Constantin Sion

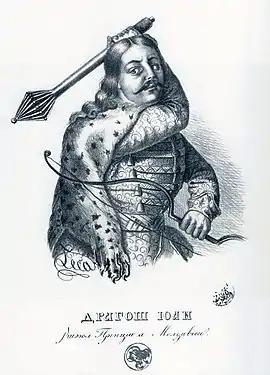
Dragoș of Moldavia in a 19th-century print by the Wallachian Constantin Lecca

Constantin was recognized as "Paharnic" following the Ottomans' intercession on his behalf. However, his status abruptly declined with months, and the post-Phanariote age began with him as a copyist in service to the Moldavian Treasury. He was seconded there by his in-law, Vasile Mihalache Alecsandri, son of the famous poet Vasile Alecsandri and an in-law of his. His "Arhondologia" candidly records the Alecsandris' controversial origin, describing their patriarch, known to him as "Mihalachi Botezatu", as a Jewish bureaucrat. Also in 1822, Sion began his work as a biographer and historian, seeing out elderly boyar and using their testimonies as sources; "around 1826", he was also consulting documents including the treasury register for 1793 and what he called "historical manuscripts".